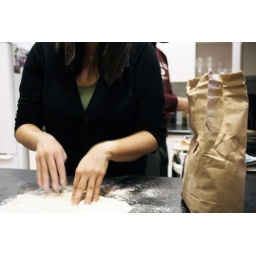
OMG how cute. her flour came in a brown paper bag...